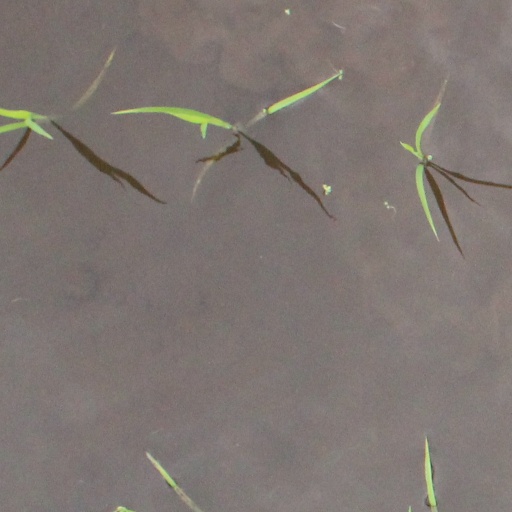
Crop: rice